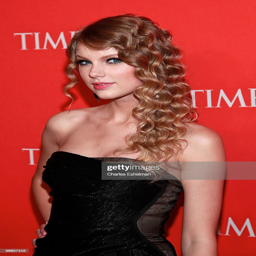
country pop artist attends ranked list .